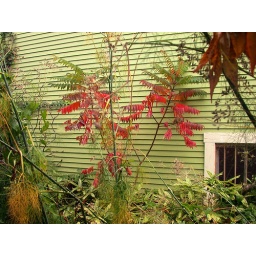
symmetrical plant against a green wall